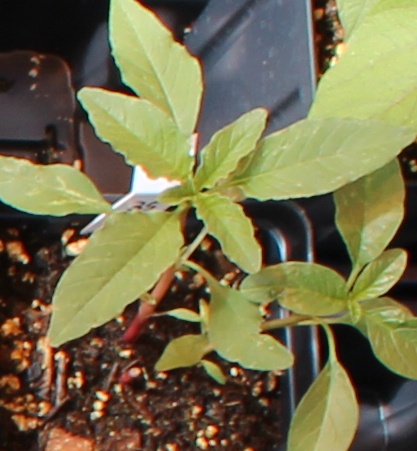
Label: Waterhemp